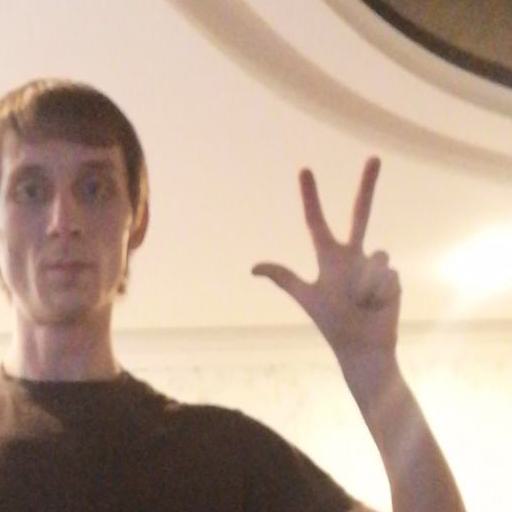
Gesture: three2